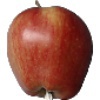
Label: Apple Red 1